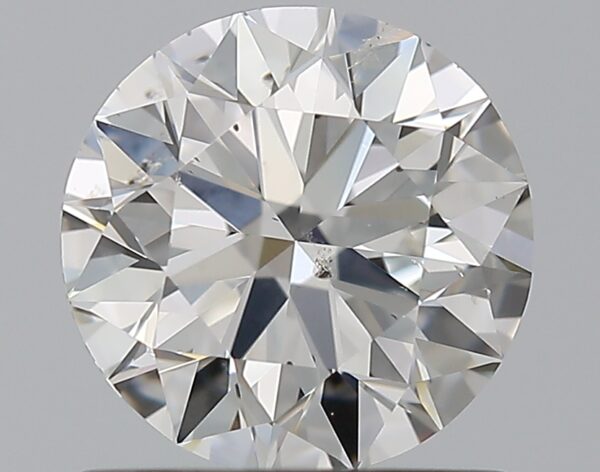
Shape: round
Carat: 1
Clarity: SI2
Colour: F
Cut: EX
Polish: EX
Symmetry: EX
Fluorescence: N
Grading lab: GIA
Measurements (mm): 6.37 x 6.41 x 3.95